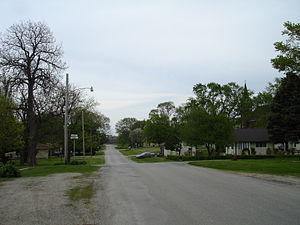
Ransom est un village du comté de LaSalle dans l'Illinois, aux États-Unis. Situé au sud-est du comté, il est incorporé le 2 août 1886. Le village est baptisé en référence au général Thomas E. G. Ransom.